William H. Moore House

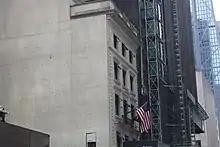
Top of the eastern facade as seen from a distance

The sixth floor, added in the 1990s, was built atop that roof and is not visible from street level. When the house was completed, there had been windows on three sides. The western wall had windows since, at the time of the house's construction, the building did not abut anything to the west.